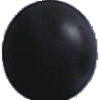
Label: blue_grape